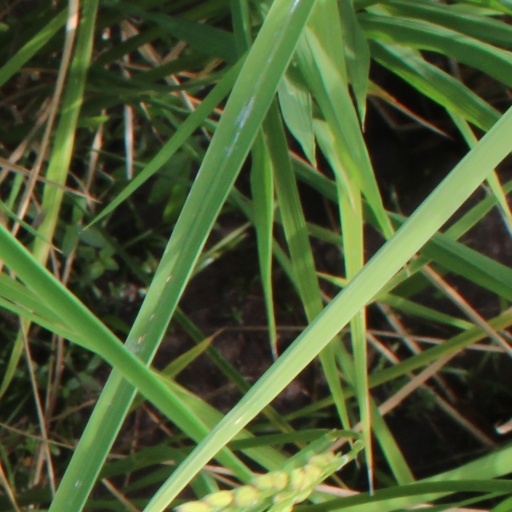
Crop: rice